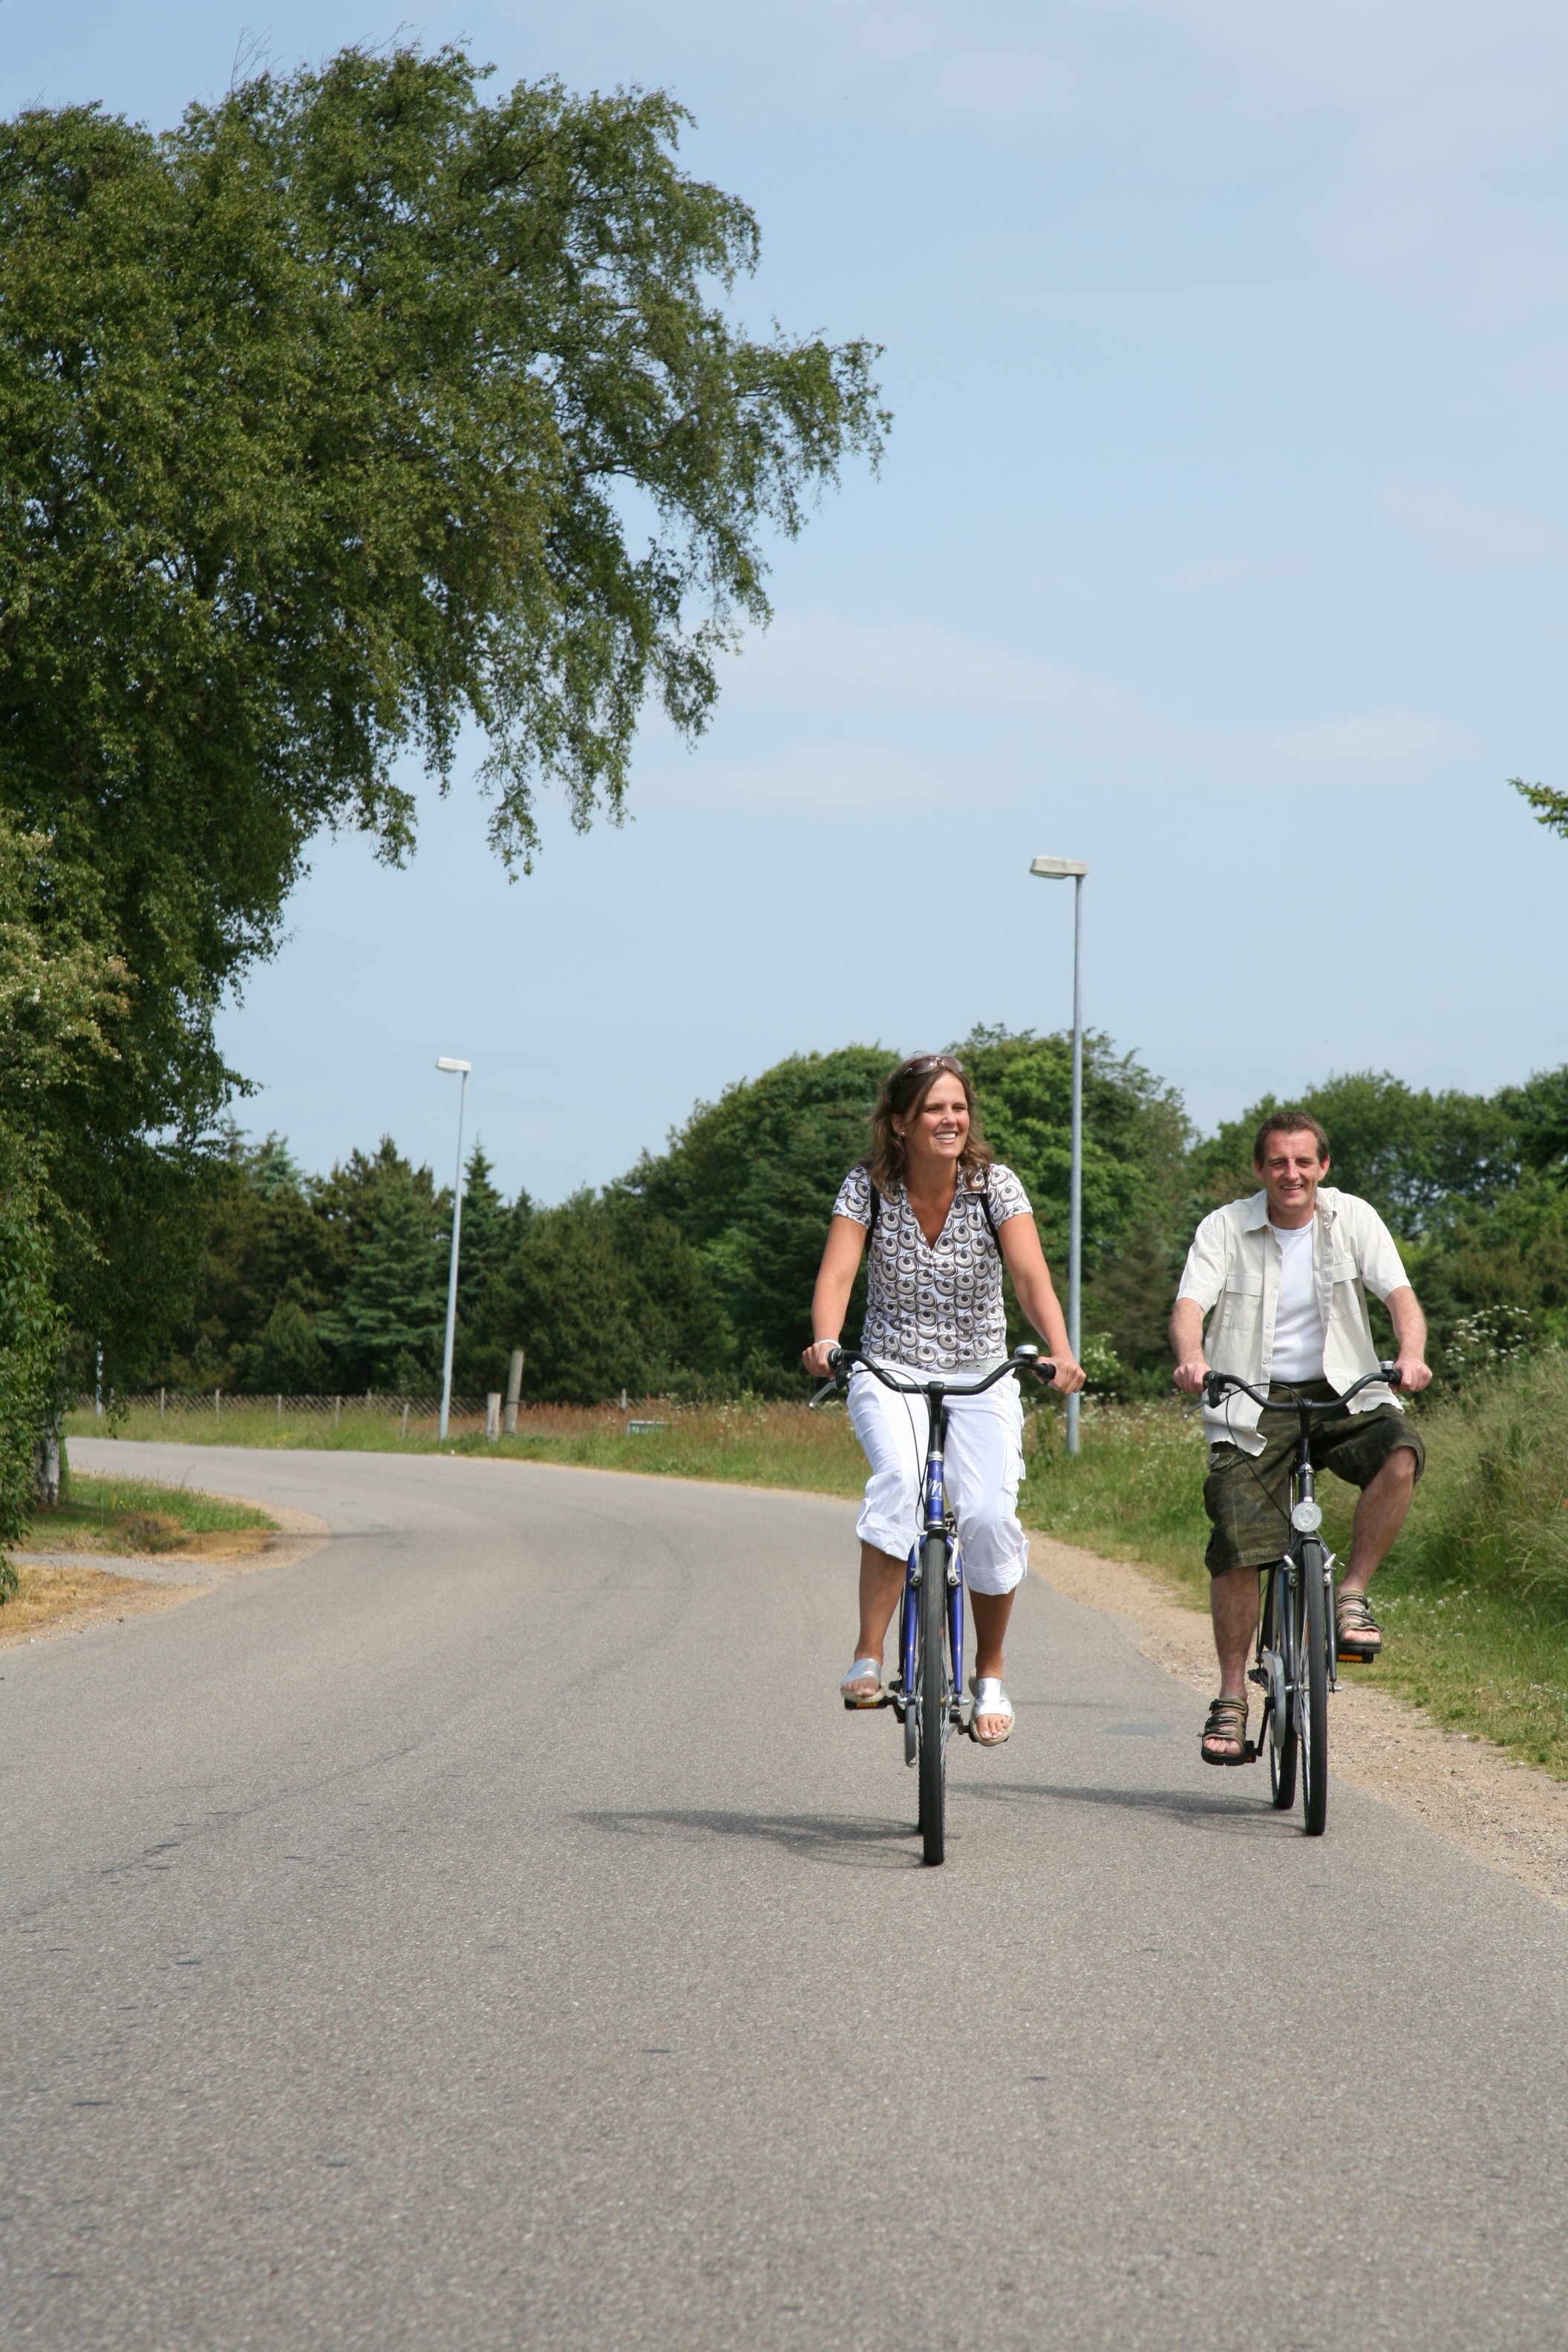
road, bicycle, summer, recreation, vehicle, couple, ride, together, sports equipment, cycling, race, family, sports, infrastructure, bicycles, cyclists, road cycling, woman and man, outdoor recreation, endurance sports